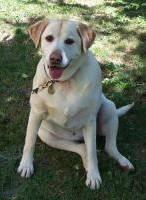
dog